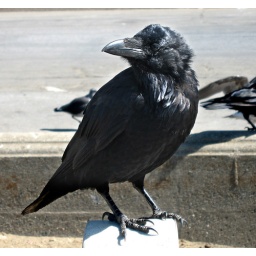
This big beast of a bird was snapped on a bench by the Golden Gate beach in San Francisco.